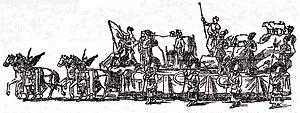
Char du Bœuf Gras 1900 qui a défilé le 25 février 1900 à Paris.
La Promenade du Bœuf Gras, également appelée « Fête du Bœuf Gras », « Cavalcade du Bœuf Gras », « Fête du Bœuf villé », « Fête du Bœuf viellé » ou « violé », est une très ancienne coutume festive qui se déroule pendant le Carnaval de Paris. Elle consiste, pour les bouchers ou garçons bouchers parisiens, généralement déguisés en sauvages, sacrificateurs ou victimaires, à promener solennellement en musique un ou plusieurs bœufs gras portant divers ornements. D'autres participants déguisés et des chars participent au cortège. Avant la fin du XXᵉ siècle, le ou les bœufs gras étaient abattus une fois les festivités terminées et la viande vendue. À partir de 1845 et jusqu'au début du XXᵉ siècle, les animaux reçoivent des noms inspirés de l'actualité, des succès musicaux, d'opérettes ou littéraires du moment.
Le Carnaval de Paris est une fête populaire parisienne succédant à la Fête des Fous, laquelle prospérait depuis au moins le XIᵉ siècle jusqu'au XVᵉ siècle.